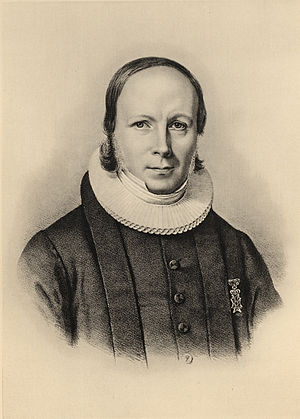
Wilhelm Andreas Wexels
Wilhelm Andreas Wexels var en norsk præst.